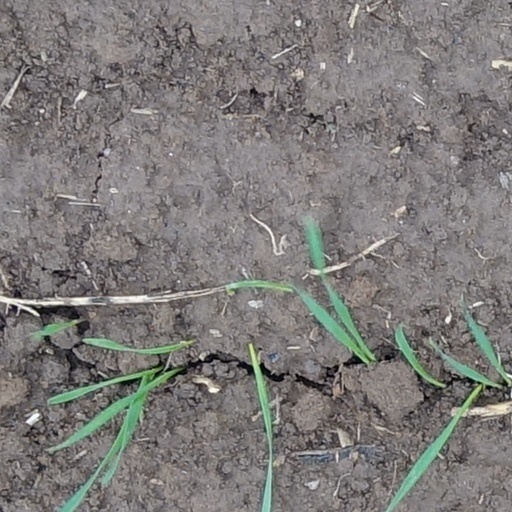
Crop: wheat